Cereblon E3 ligase modulator

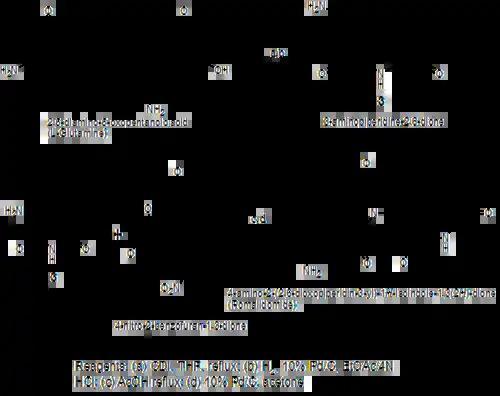
Scheme 3: Pomalidomide synthesis

Both of the amino analogs are prepared from the condensation of 3-aminopiperidine-2,6-dione hydrochloride (Compound 3) which is synthesized in a two step reaction from commercially available Cbz--glutamine. The Cbz--glutamine is treated with CDI in refluxing THF to yield Cbz-aminoglutarimide. To remove the Cbz protecting group hydrogenolysis, under 50–60 psi of hydrogen with 10% Pd/C mixed with ethyl acetate and HCl, was performed. The formulated hydrochloride (Compound 3 in Scheme 3) was then reacted with 3-nitrophthalic anhydride in refluxing acetic acid to yield the 4-nitro substituted thalidomide analog and the nitro group then reduced with hydrogenation to give pomalidomide.